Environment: real
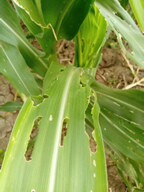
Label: fall_armyworm